Harrat al-Sham

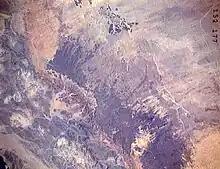
Harrah region from the Space Shuttle

The Ḥarrat al-Shām, also known as the Harrat al-Harra or Harrat al-Shaba, and sometimes the Black Desert in English, is a region of rocky, basaltic desert straddling southern Syrian region and the northern Arabian Peninsula. It covers an area of some in the modern-day Syrian Arab Republic, Israel, Jordan, and Saudi Arabia. Vegetation is characteristically open acacia shrubland with patches of juniper at higher altitudes.